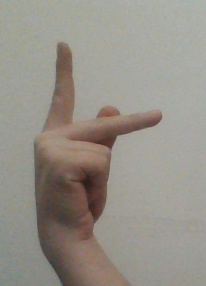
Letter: dha